Elena Torres

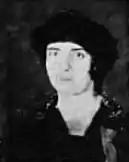

Elena Torres Cuéllar (3 June 1893 – 19 October 1970) was a leading Mexican revolutionary, feminist, progressive educator and writer. A member of the communist party, in 1917 she was the only woman to participate on behalf of the Liga Central de Resistencia at the first meeting of the Yucatán Socialist Party in Mérida. In 1919, she founded the Mexican Feminist Council campaigning for better social and economic conditions for women as well as the right to vote. She devoted considerable efforts to improving education in Mexico, especially by facilitating the training of primary school teachers in rural areas.